Metraleeswar temple

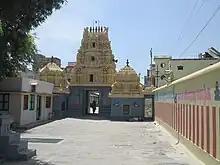

Metraleeswarar Temple (also called Kanchi Metrali) is a Hindu temple dedicated to Shiva, located in Pillaiyar Palayam area in Kanchipuram, Kanchipuram district in Tamil Nadu, India. Metraleeswarar is revered in the 7th-century CE Tamil Saiva canonical work, the "Tevaram", written by Tamil saint poets known as the nayanars and classified as "Paadal Petra Sthalam", the 275 temples revered in the canon. The temple is believed to have expanded during the 13th century by Later Cholas as indicated in the inscriptions.